HM Prison Pentonville

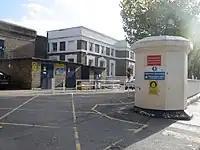
Pentonville prison, 2013

In May 2003, an inspection report from the Chief Inspector of Prisons blamed overcrowding for poor standards at HMP Pentonville. The inspection found that basic requirements for inmates such as telephones, showers and clean clothes were not being provided regularly enough. The report also noted a lack of access to education for inmates and inadequate specialised procedures for vulnerable prisoners. The inspection report also praised a number of areas of the prison including the healthcare department, the prison drugs strategy and programmes for reducing offending behaviour.